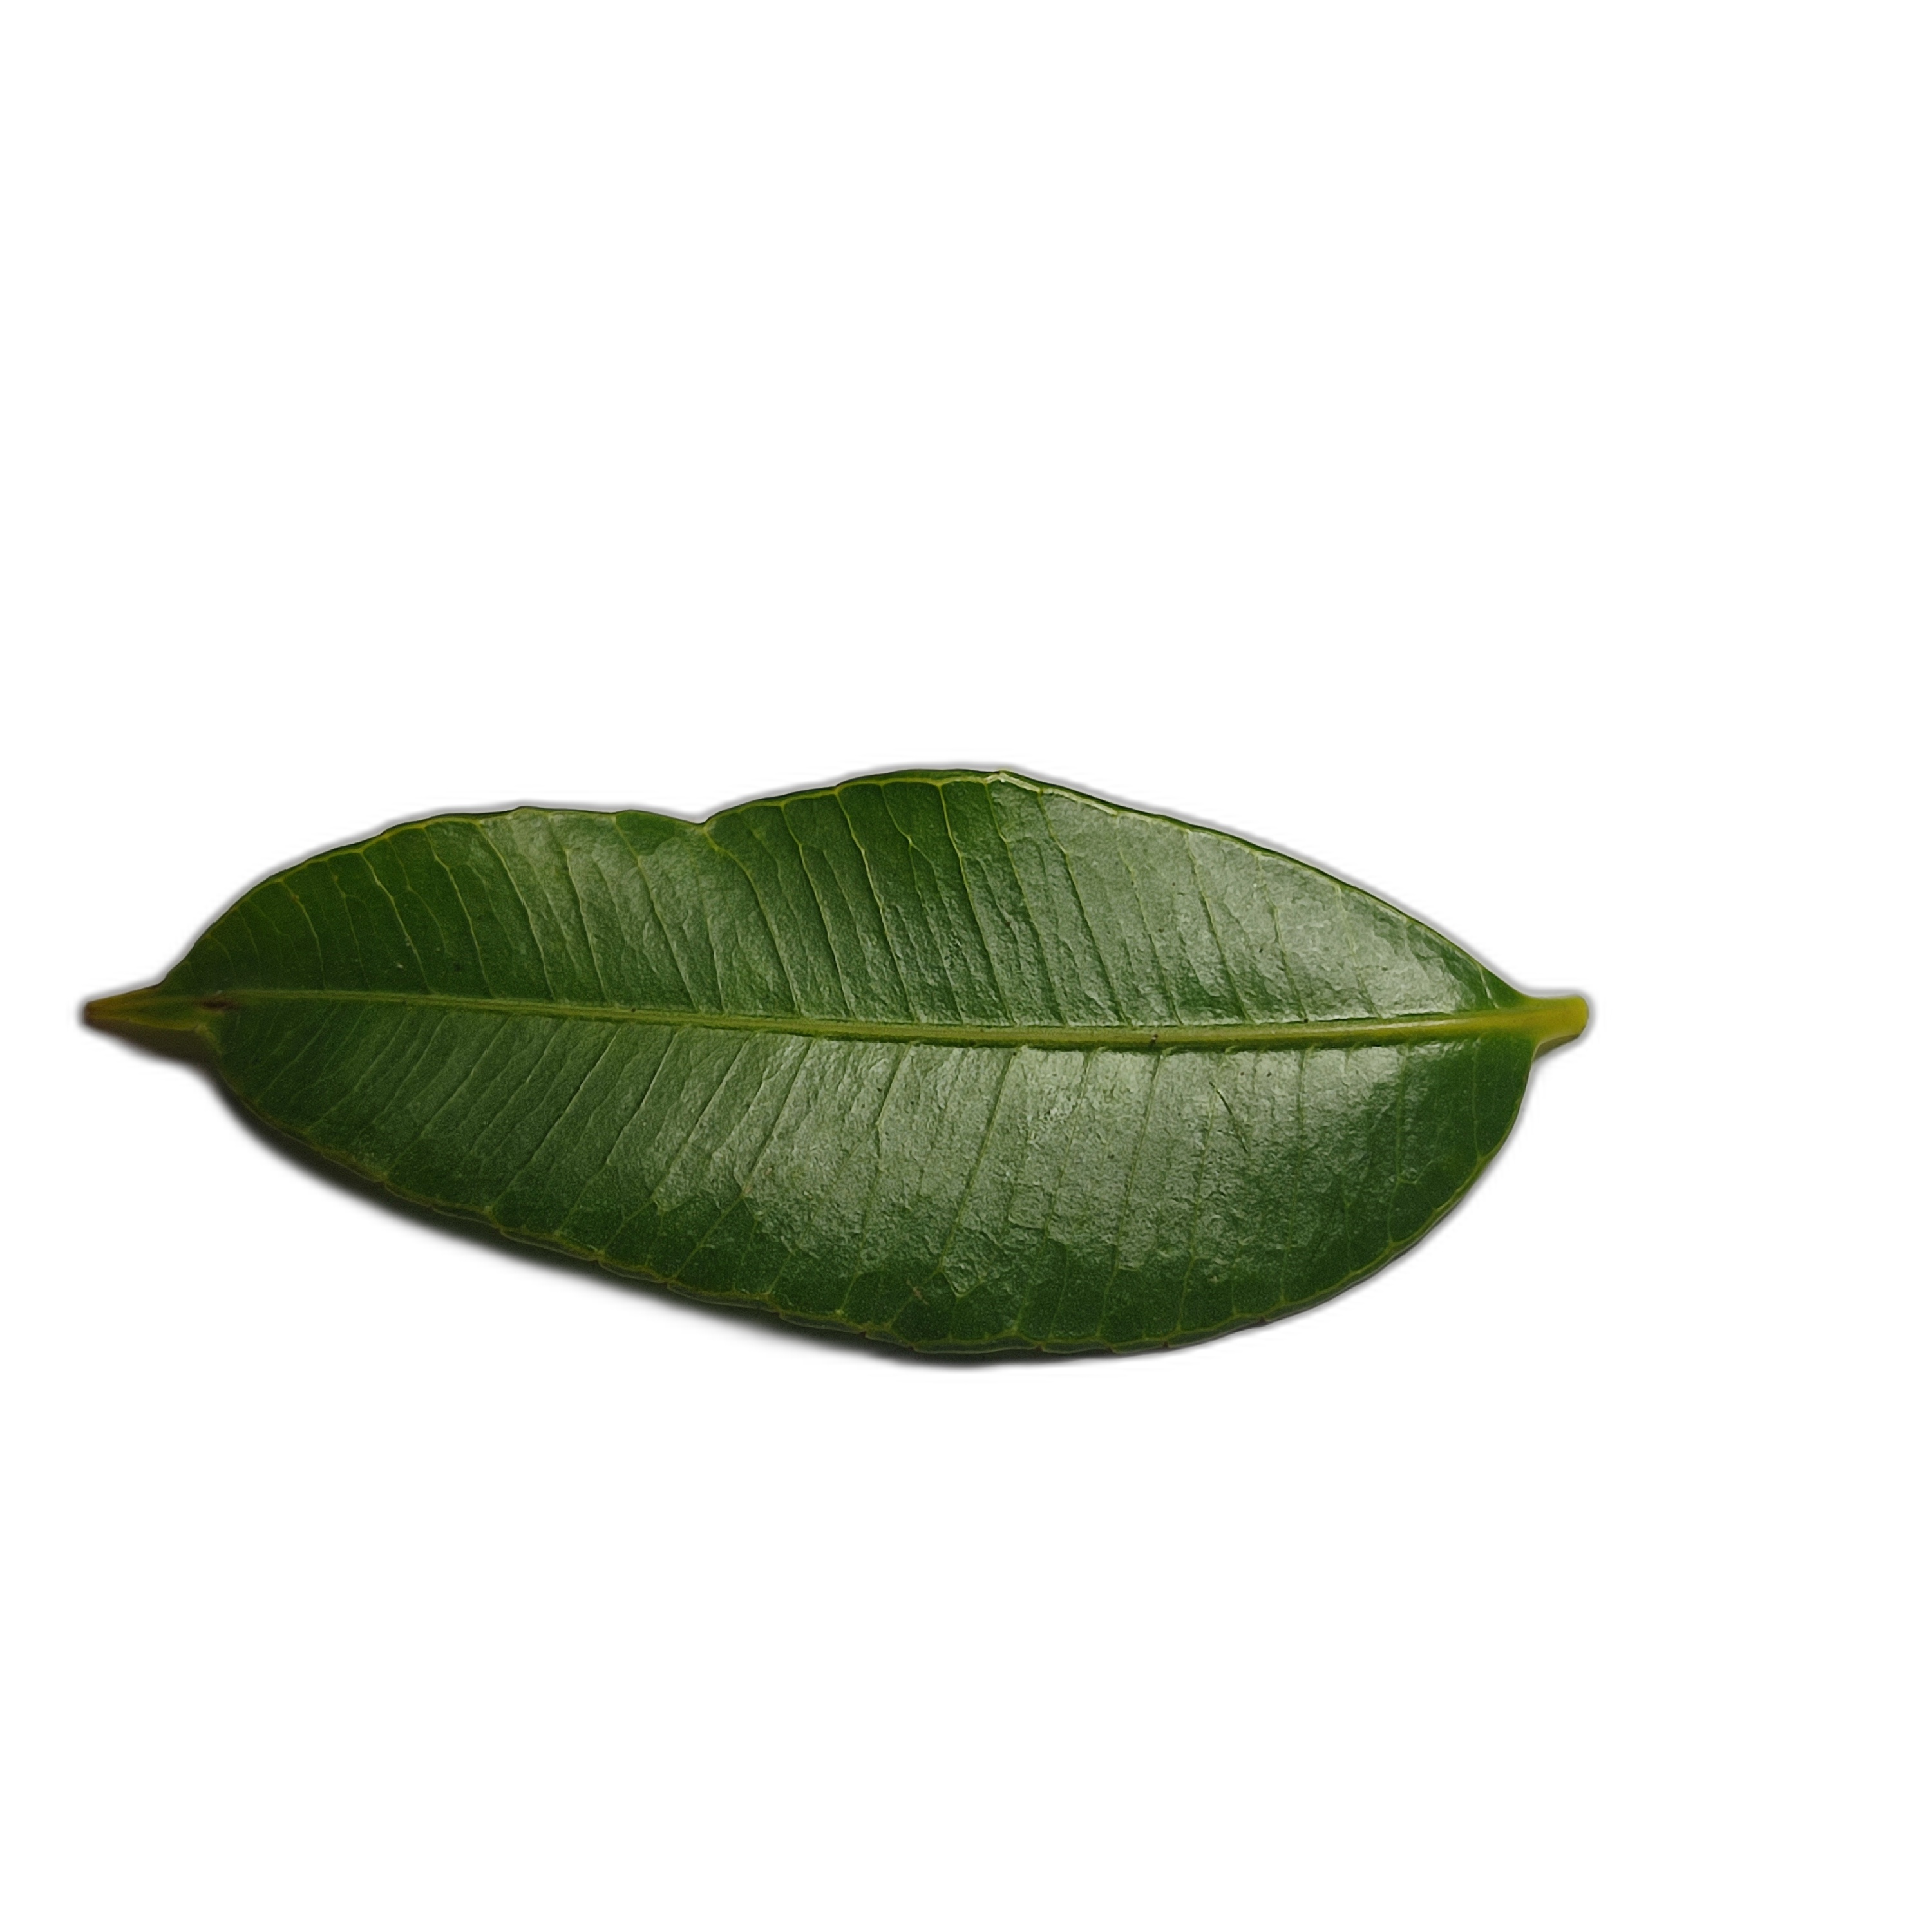
Label: healthy